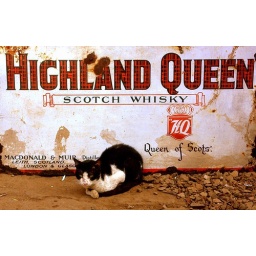
If somebody is reading this in Scotland. I'll buy the sign for you if you ship me a bottle.